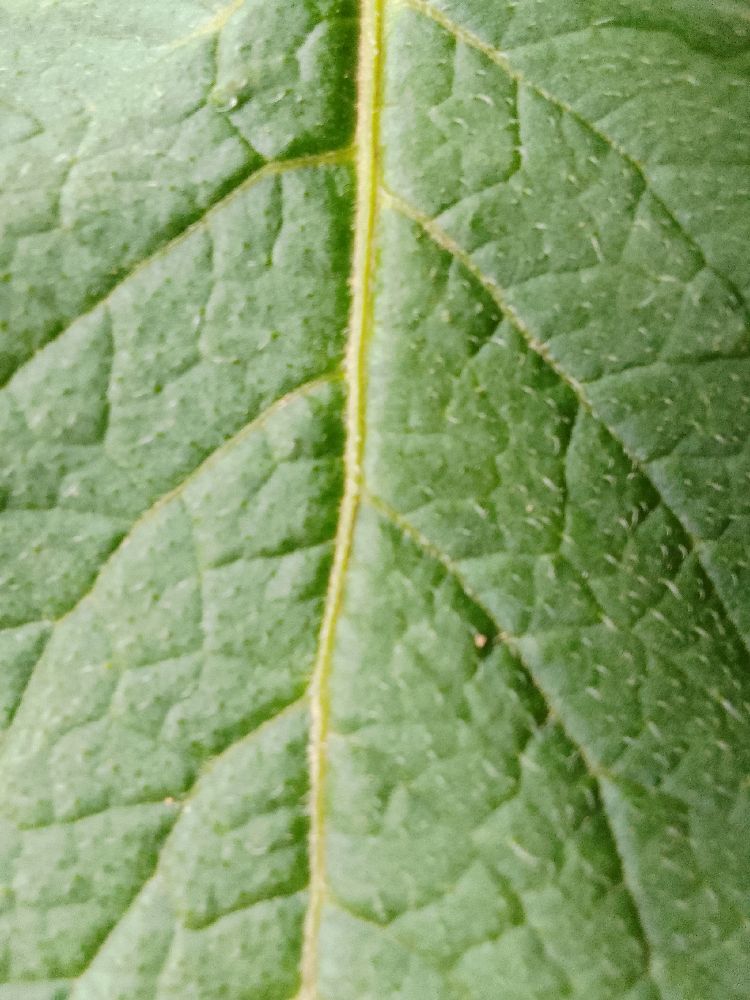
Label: Healthy